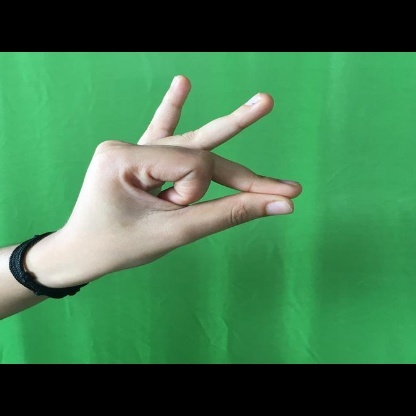
Mudra: Bramaram